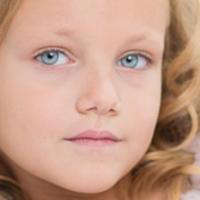
Age group: age 01-10